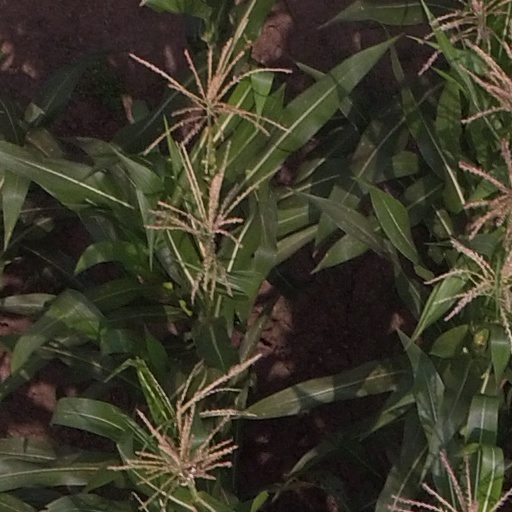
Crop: maize; corn